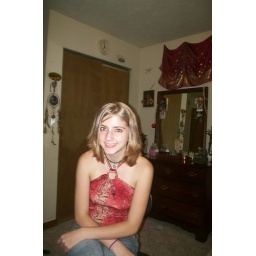
Posing in her red shirt